Christian II, Count Palatine of Zweibrücken-Birkenfeld

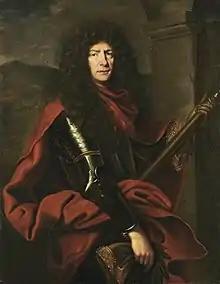
Portrait by Theodor Roos

Christian II (22 June 1637 – 26 April 1717) was the Duke of Birkenfeld-Bischweiler from 1654, the Duke of Zweibrücken-Birkenfeld from 1671, and the Count of Rappoltstein from 1673 until 1699.